Minoru Genda

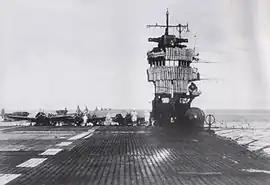
As a staff officer of the 1st Air Fleet from April 1941, Genda assisted Admiral Nagumo on board the , until she was eventually sunk at the battle of Midway

The surprise attack on Pearl Harbor resulted in the US declaring war on Japan, with 18 American warships sunk or damaged and over 180 American aircraft destroyed. The main Japanese fleet suffered no ship losses and 29 aircraft lost (9 in the first wave and 20 in the second), losses that the Japanese considered acceptable. But this surprise attack eventually led to disaster for Japan. In the four months after the attack, the Imperial Japanese carrier units ranged across the Pacific and Indian oceans causing major damage to Allied forces and bases. Genda and Yamamoto were very disappointed that the three U.S. carriers were not at Pearl Harbor (the first time on a Sunday in 1941 that they were not). Later, the Doolittle Raid brought this phase of the Pacific War to an end, as Japan was bombed for the first time. The Pacific War continued on for three more years.